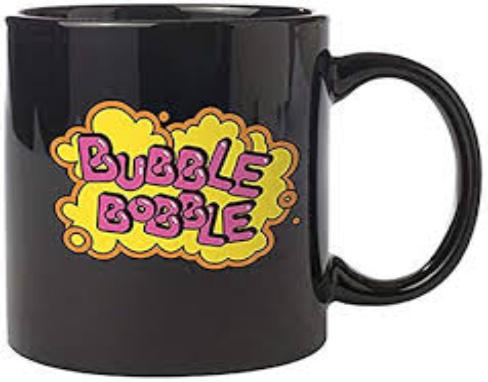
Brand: bobble
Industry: Clothes